Bob Willis

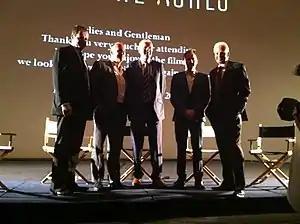
Willis (centre) with fellow commentators Botham and Gower, politicians Alastair Campbell and James Erskine

After retiring from playing cricket, Willis established himself as a television commentator on Sky. Willis appeared on BBC Television's cricket coverage between 1985 and 1987 as a summariser before joining Sky Sports in 1990. When Botham joined the Sky commentary team, Willis was often in partnership with him in the commentary box. Willis' "laconic style did not suit all" and he was dropped from the "front-line commentary duties". He also appeared on David Tomlinson's "This Is Your Life" in 1991, "A Question of Sport" in 2004 and "20 to 1" in 2005.